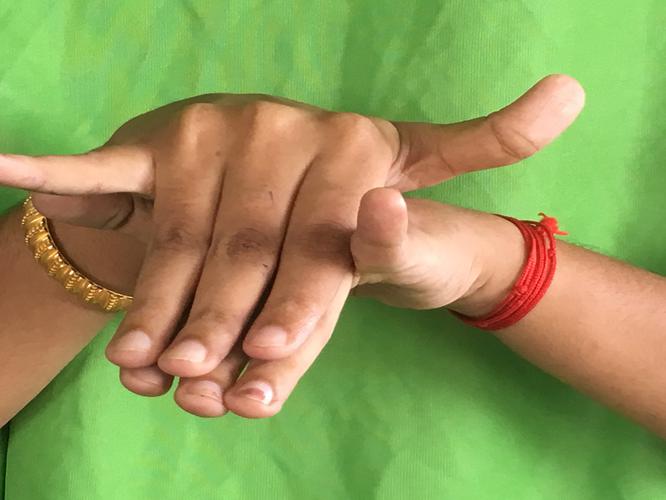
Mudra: Varaha
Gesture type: double_hand